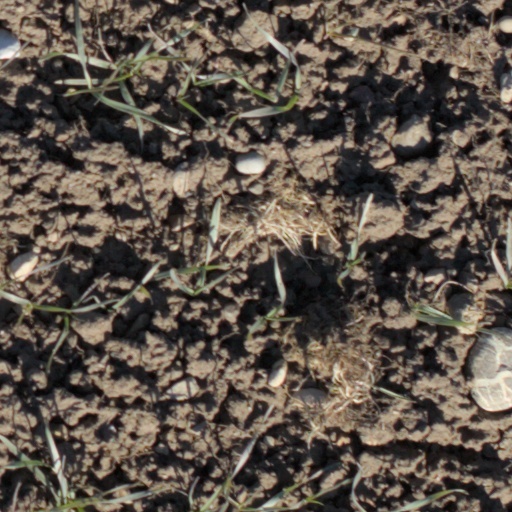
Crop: wheat